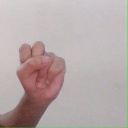
अक्षर: स